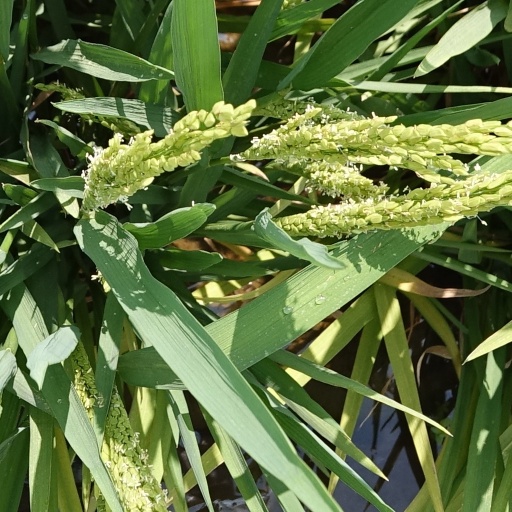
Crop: rice